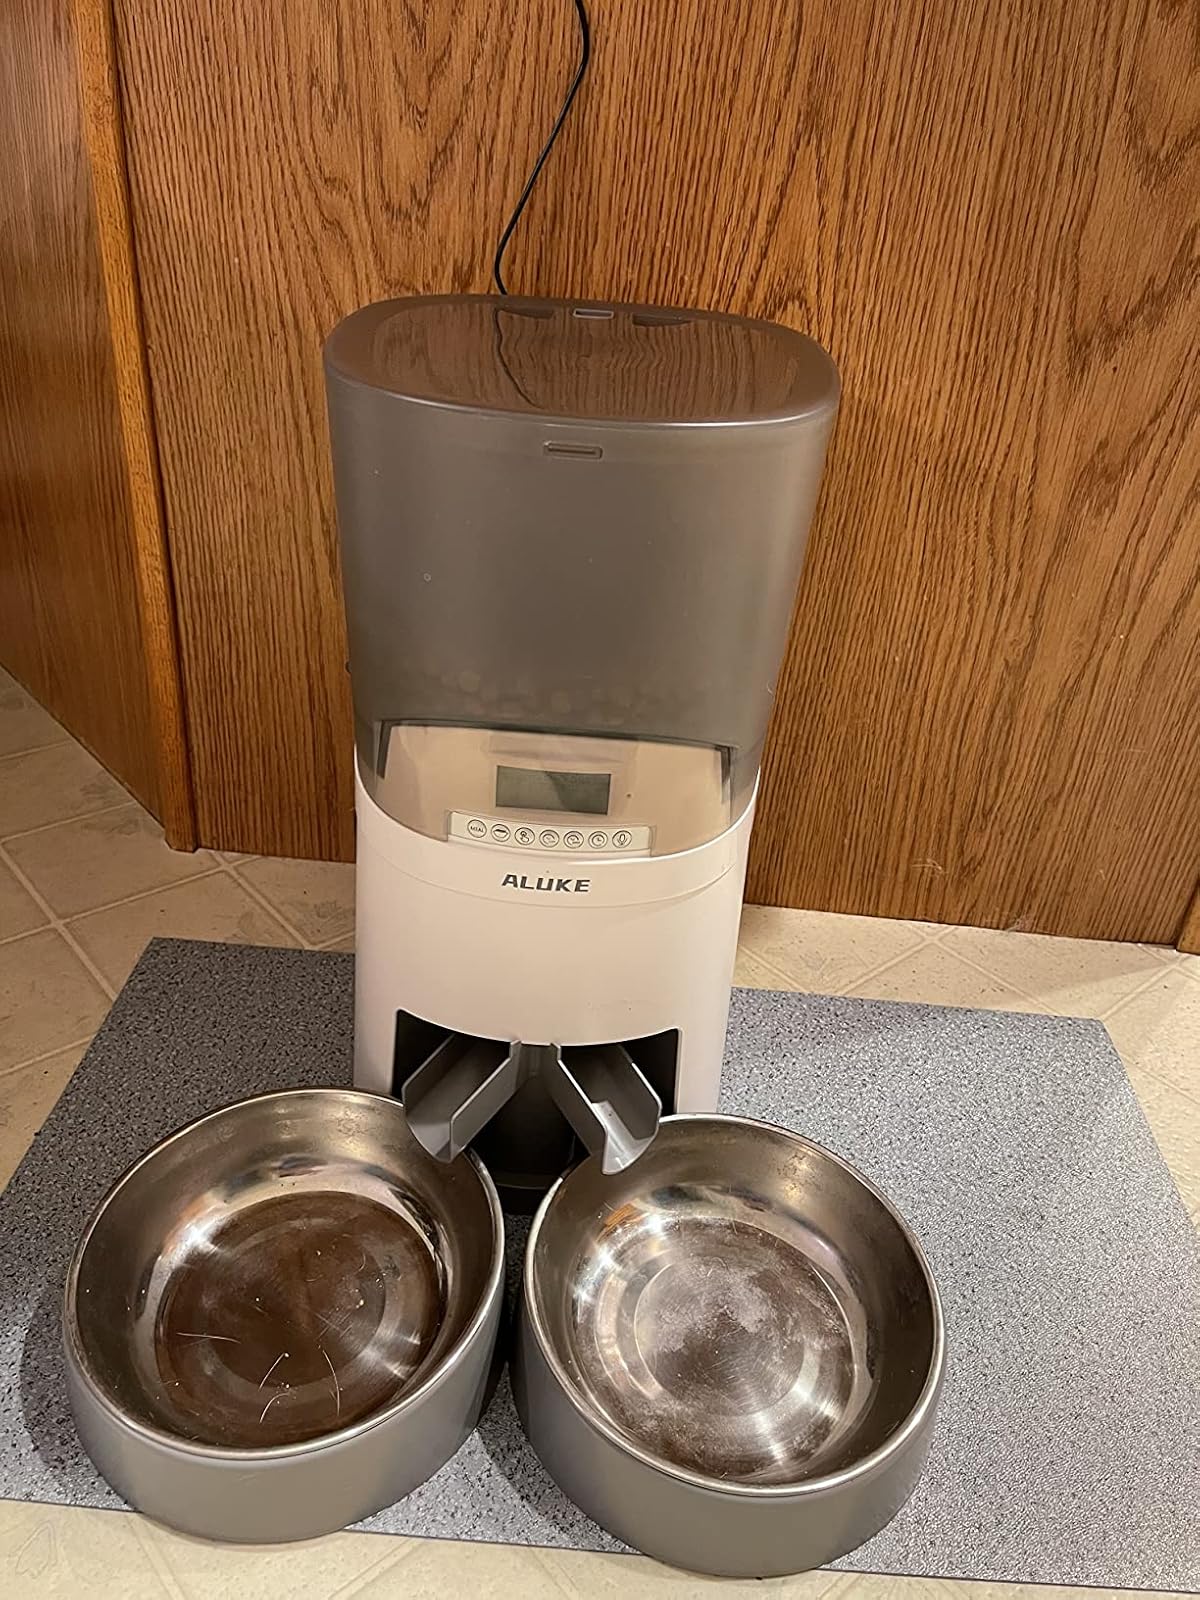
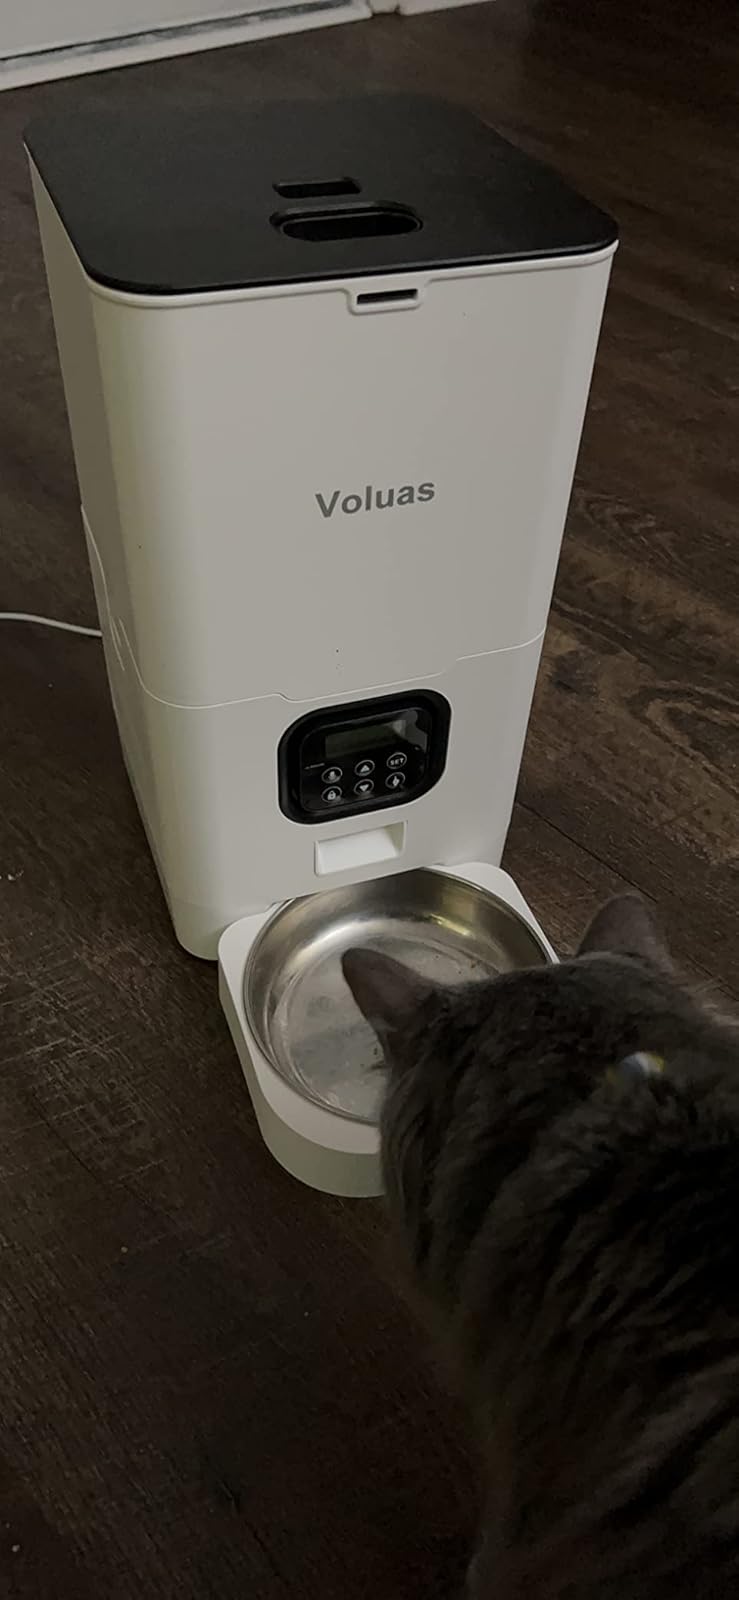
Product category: items_feeder
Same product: no